List of awards and nominations received by Black Eyed Peas

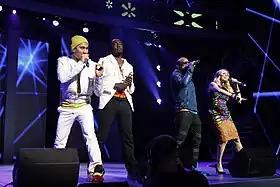
The Black Eyed Peas at Walmart meeting, 2011

This is a list of awards and nominations received by The Black Eyed Peas, an American hip hop group from Los Angeles, California.